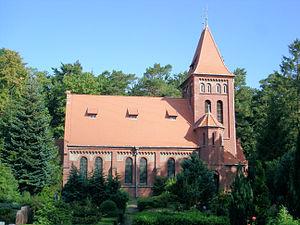
Graal-Müritz est une commune du Mecklembourg-Poméranie occidentale située dans l'arrondissement de Rostock.